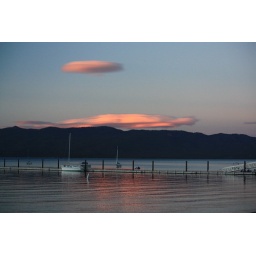
A solitary sail boat. And the clouds reflected in the lake.